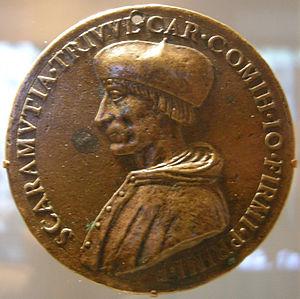
Scaramuccia Trivulzio est un cardinal italien du XVIᵉ siècle.